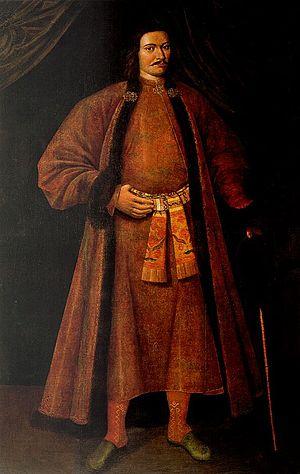
Lev Kirillovitch Narychkine était un homme politique russe, le président de le prikase des Affaires étrangères de 1697 à 1699.